Rembert Weakland

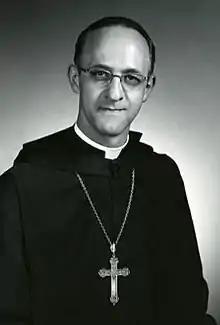

Rembert George Samuel Weakland (April 2, 1927 – August 22, 2022) was an American Catholic prelate who served as Archbishop of Milwaukee from 1977 to 2002. Weakland previously served as Abbot Primate of the Benedictine Confederation from 1967 to 1977.